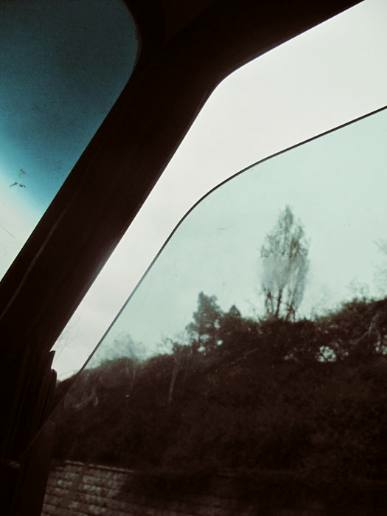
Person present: No